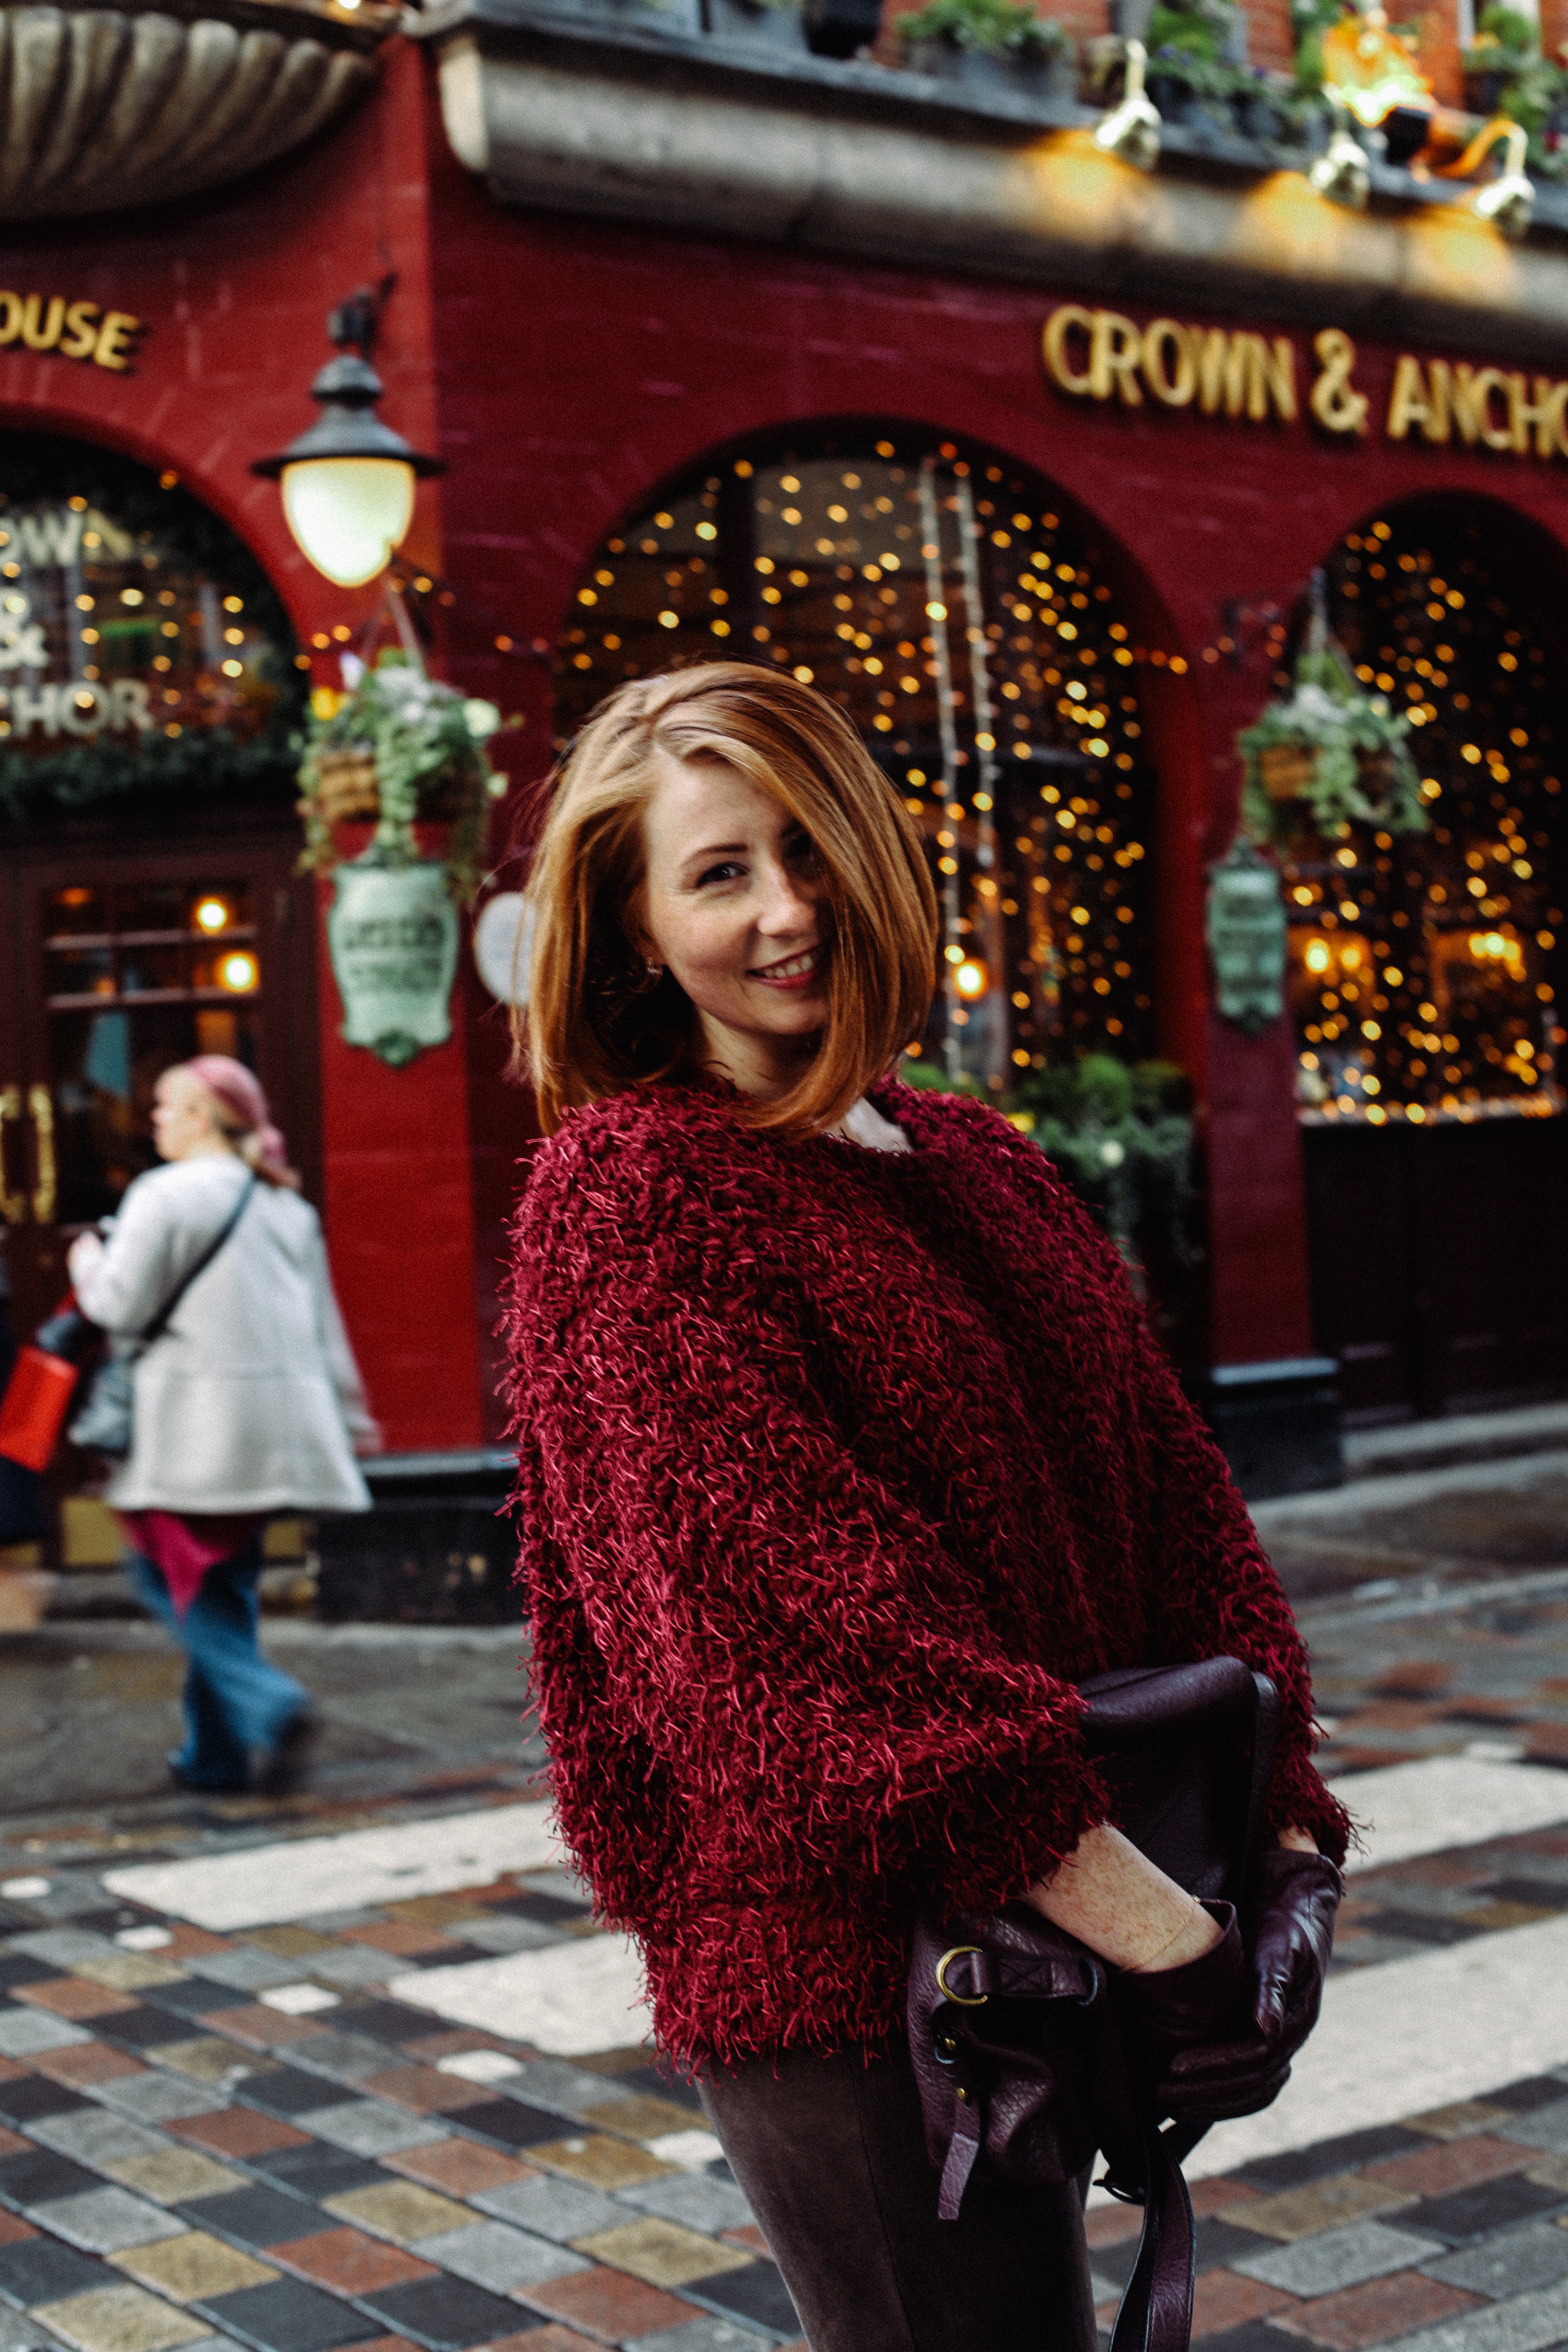
outerwear, girl, fashion, christmas, winter, street, tradition, city, fur, costume